California State University, Long Beach

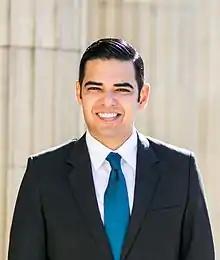
US Congressman and former mayor of Long Beach Robert Garcia

Alumni have written, acted and directed screenplays that have attracted Oscar-caliber talent. David Twohy (BA) co-wrote the screenplay for the Academy Award winning film "The Fugitive". Linda Woolverton (BA 1974) wrote the screenplays for the Academy Award-winning, Disney animated films "Beauty and the Beast" and "The Lion King", and the live-action 2010 film "Alice in Wonderland". J. F. Lawton (BA) wrote the screenplay to "Pretty Woman". Mark Steven Johnson (BA 1989) has co-written and directed the films "Daredevil" and "Ghost Rider". Actor Crispin Alapag notably on Big Time In Hollywood FL, Ray Donovan, General Hospital and VR Troopers Power Rangers.